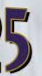
Number: 5